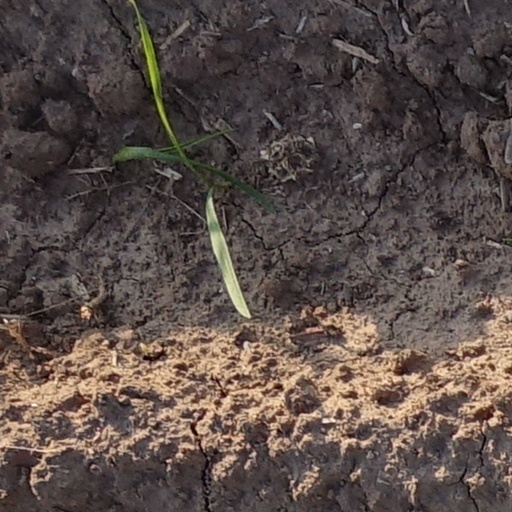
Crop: wheat